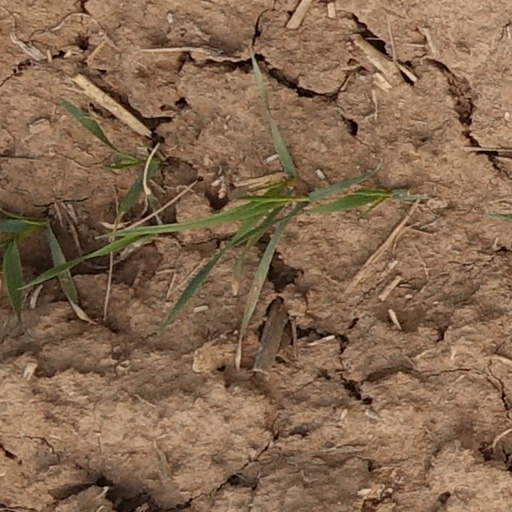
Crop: wheat